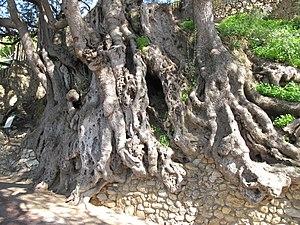
Détail du tronc de l'olivier millénaire de Roquebrune-Cap-Martin
L'Olivier millénaire est un arbre remarquable français de Roquebrune-Cap-Martin. Il est considéré comme le plus vieil arbre de France.
La notion d’arbre urbain désigne tout arbre présent en ville, qu'il y soit spontané ou introduit par l'homme. L'arboriculture urbaine ne concerne plutôt que celui qui est dans le deuxième cas, c'est-à-dire volontairement planté puis entretenu. À la différence du patrimoine floral qui est renouvelé selon un cycle court, les municipalités héritent souvent, comme pour le patrimoine architectural, d'un patrimoine ancien d'arbres, donc à gérer sur le long terme.